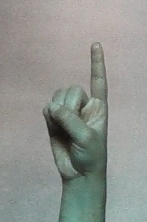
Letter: bb